India–Tibet relations

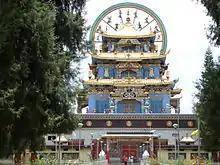
The Golden temple at the Tibetan settlement in Khushalnagar, Coorg district, Karnataka, India

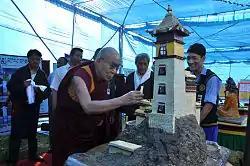
The Dalai Lama visiting the Tibetan Children's Villages student art centre at Gopalpur, Himachal Pradesh

Tibetans in India have been accommodated by the Indian government in 45 residential settlements across 10 states in the country. There are 59 monasteries across India. Tibetan children are provided free education, and seats are reserved for them in universities. However, they are not eligible for government jobs, and in some states they cannot get loans and are not allowed to drive. Tibetans refugees in India cannot own land or property. In 2017, 60 years after coming to India, the Indian government permitted Tibetans to get passports. In 2018 it was reported that many Tibetans are leaving India for better opportunities elsewhere, including Tibet. From around 150,000 Tibetan refugees in 2011 the number fell to 85,000 in 2019, according to government data. While some are going back to Tibet, other Tibetans are leaving India for countries such as United States and Switzerland. In 2018, due to Chinese presence, India had shifted its stance with respect to Tibet, resulting in the Dalai Lama calling on Tibetans to stay united.